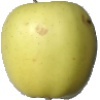
Label: Apple Golden 2